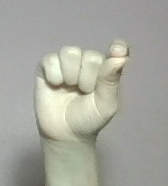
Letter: fa